Hollins University

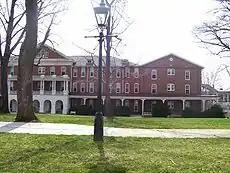
A view of West from the front quadrangle.

In April 2019, the president directed the temporary removal of four volumes of the university yearbook from the library's digital commons after the 2019 blackface controversy involving Virginia Governor Ralph Northam. The four volumes (1915, 1950, 1969, 1985) contained photographs of students wearing blackface. The university issued a statement saying access to the digitized yearbooks would be restored as soon as the university developed accompanying "educational information regarding the history and practice of blackface to help all of us understand why it is a racist and prejudicial practice." The removal was criticized by the Society of American Archivists, the American Library Association's Office of Intellectual Freedom, and the Virginia Library Association. The digitized volumes were still available on the Internet Archive, and all physical copies of the yearbooks were also available in the library. The Wyndham Robertson Library and the Working Group on Slavery issued a statement in response objecting to the decision, stating that, "we cannot and do not support any erasure of institutional history, even if only temporarily" and recommended that the affected yearbooks be made electronically accessible again along with a statement on the content. Access to the four digitized volumes was restored on April 9, less than one week after their removal along with the added educational content.